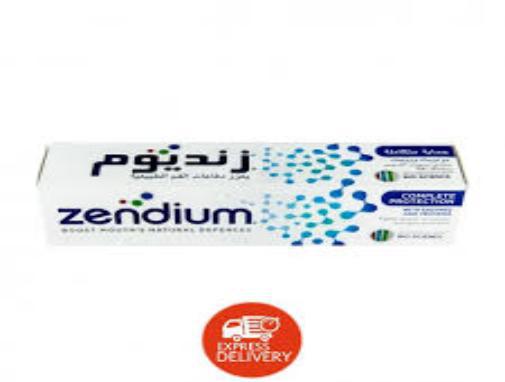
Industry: Medical